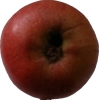
Label: Apple 17